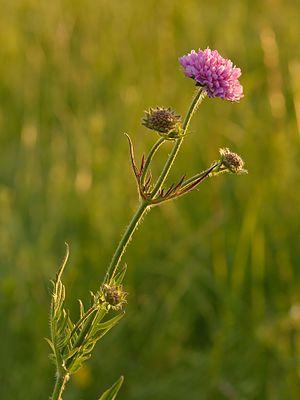
La Knautie des champs, ou Scabieuse des champs, est une espèce de plante herbacée vivace de la famille des Dipsacaceae et du genre Knautia.